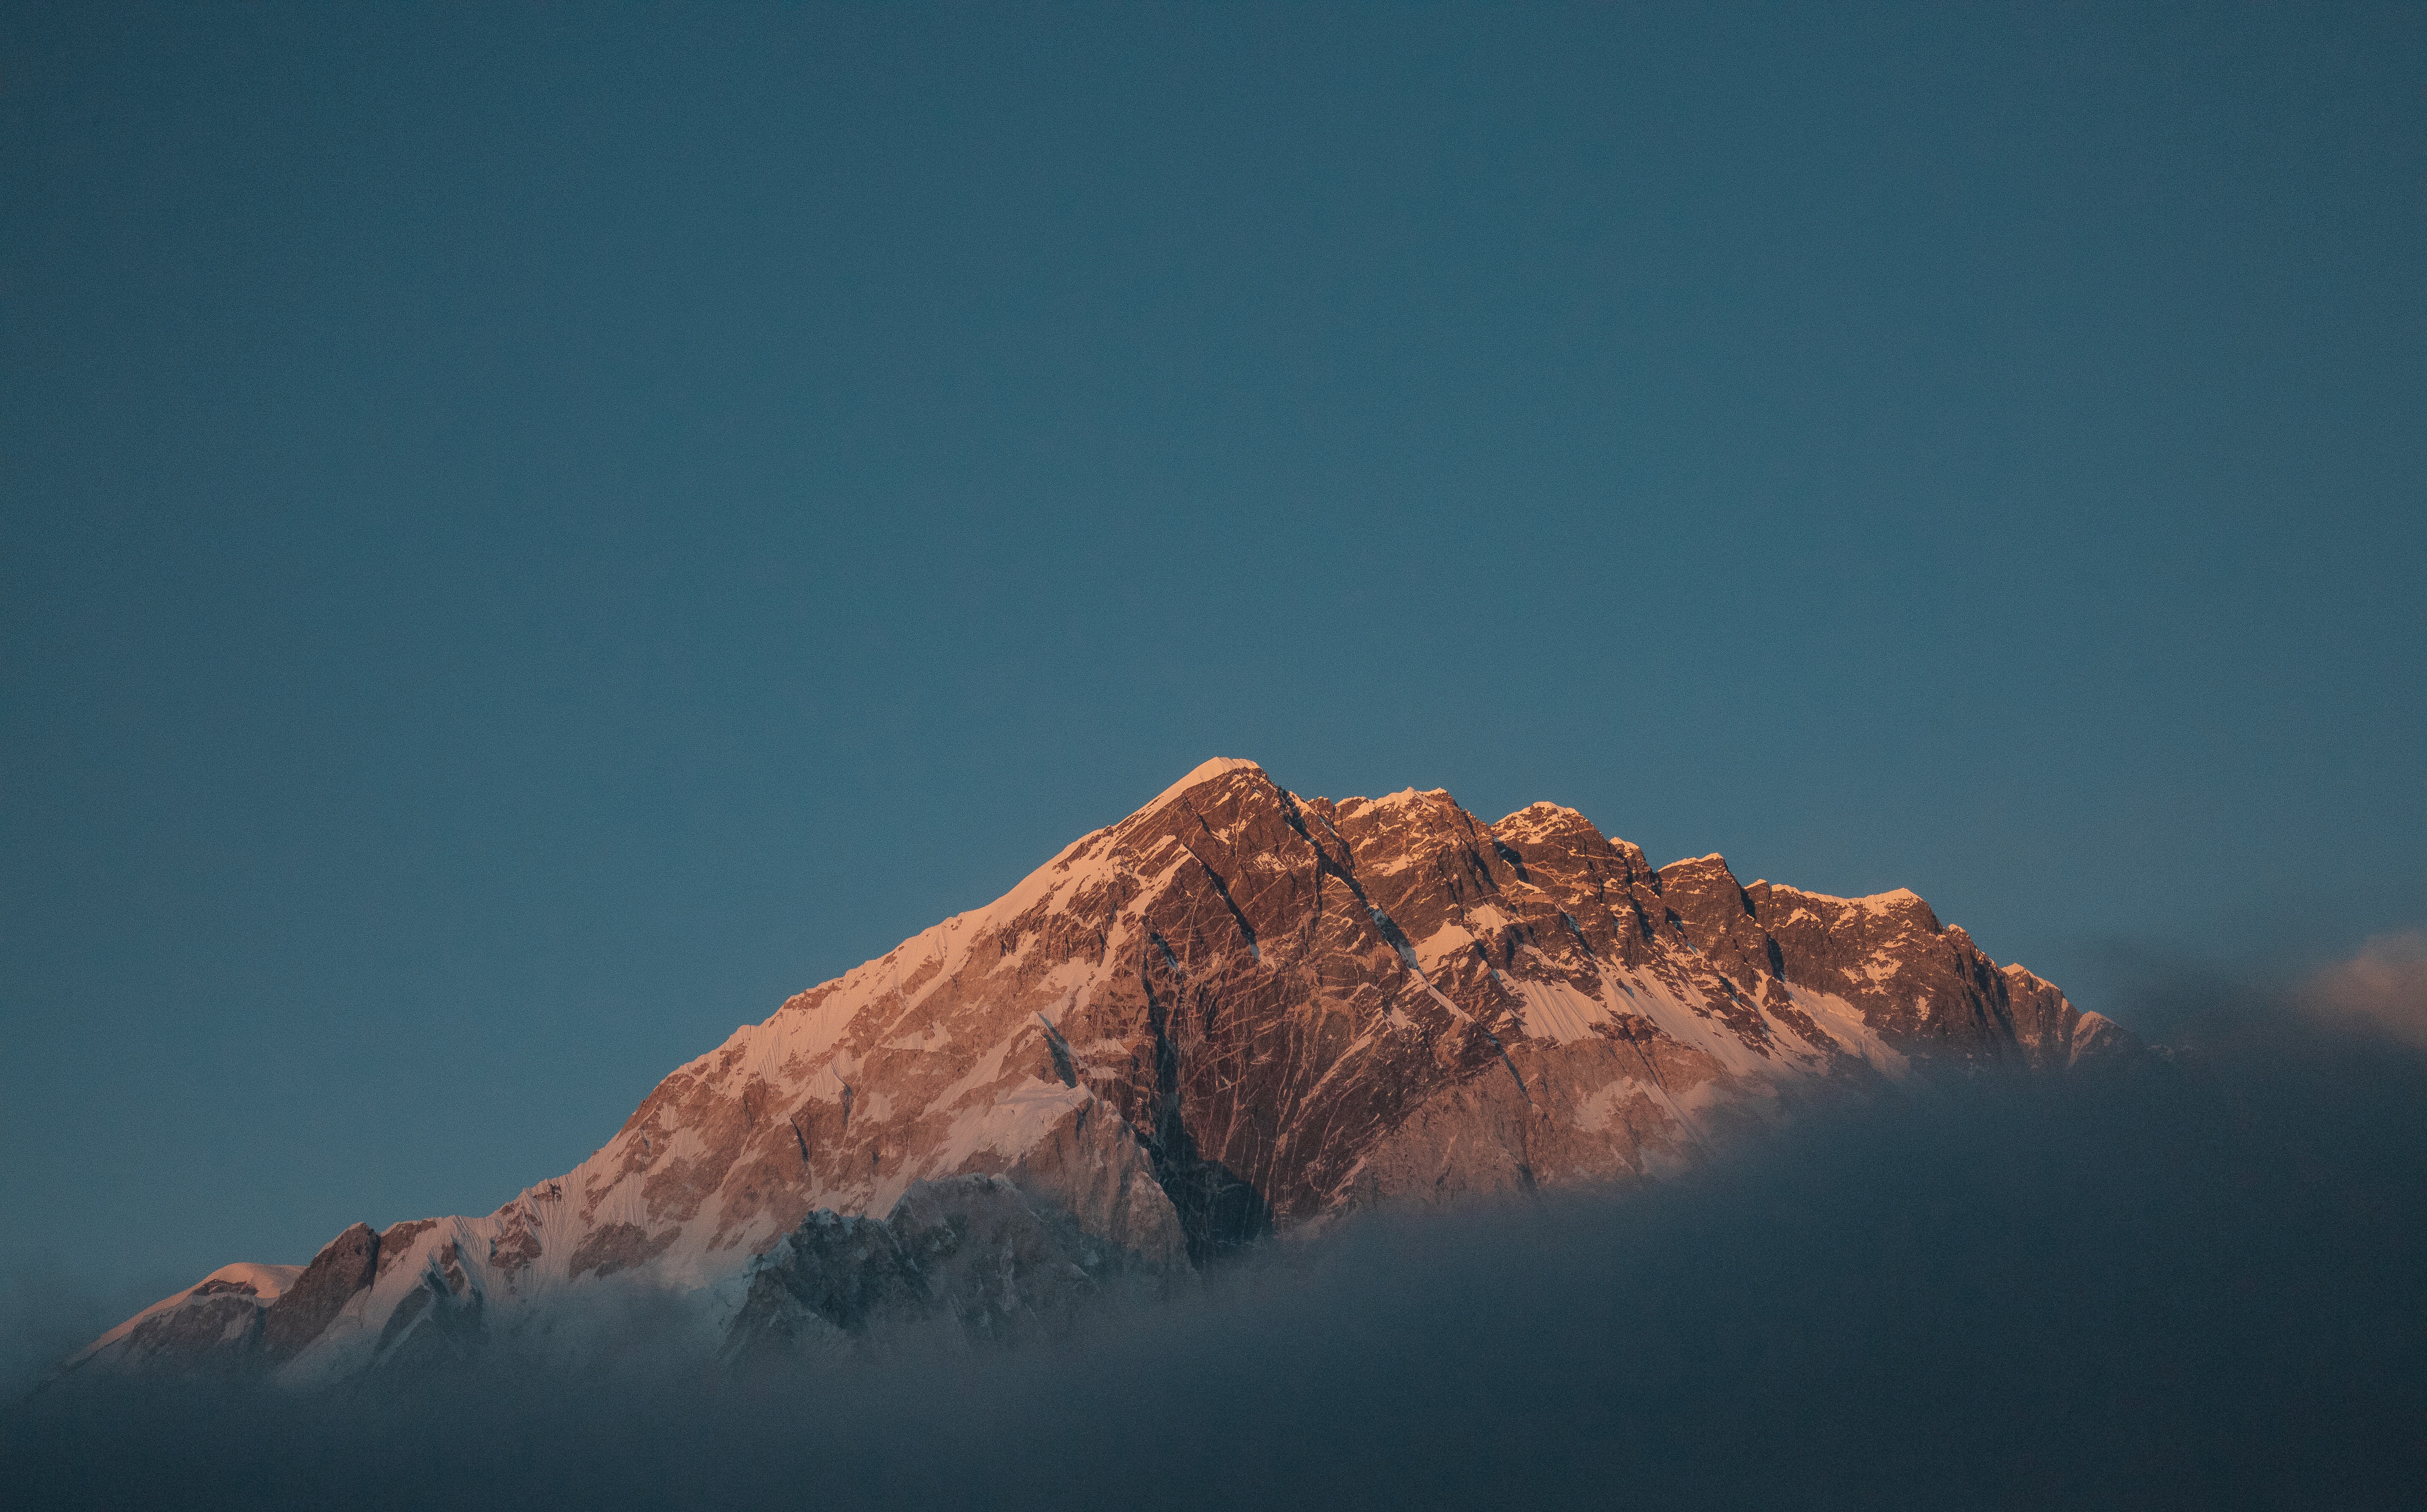
mountain, cloud, sky, sunrise, hill, dawn, mountain range, dusk, ridge, summit, landform, geographical feature, mountainous landforms